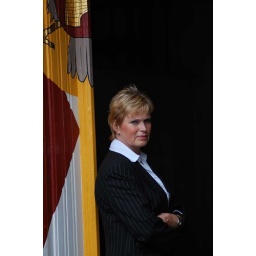
A grumpfy old lady who was standing in the door opening of a castle. (raw picture)